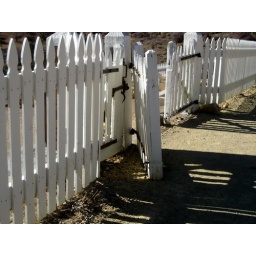
white picket fence in the cemetery